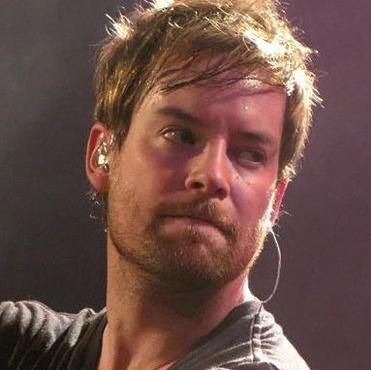
Age: 27